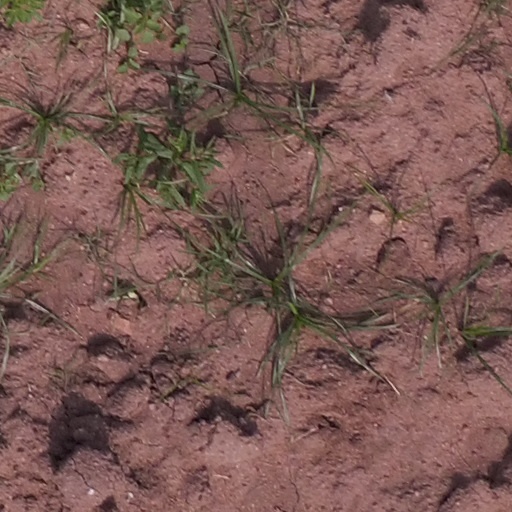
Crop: maize; corn